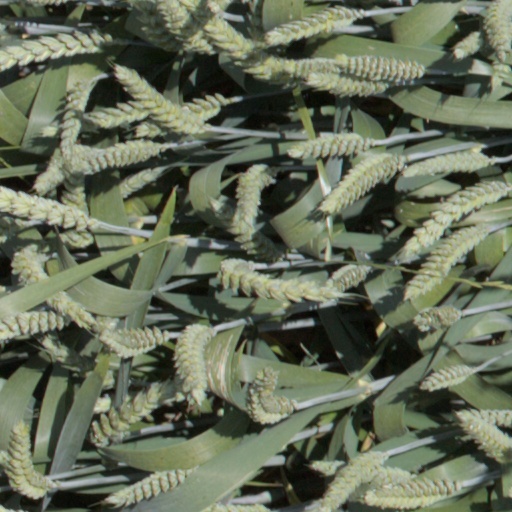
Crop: wheat